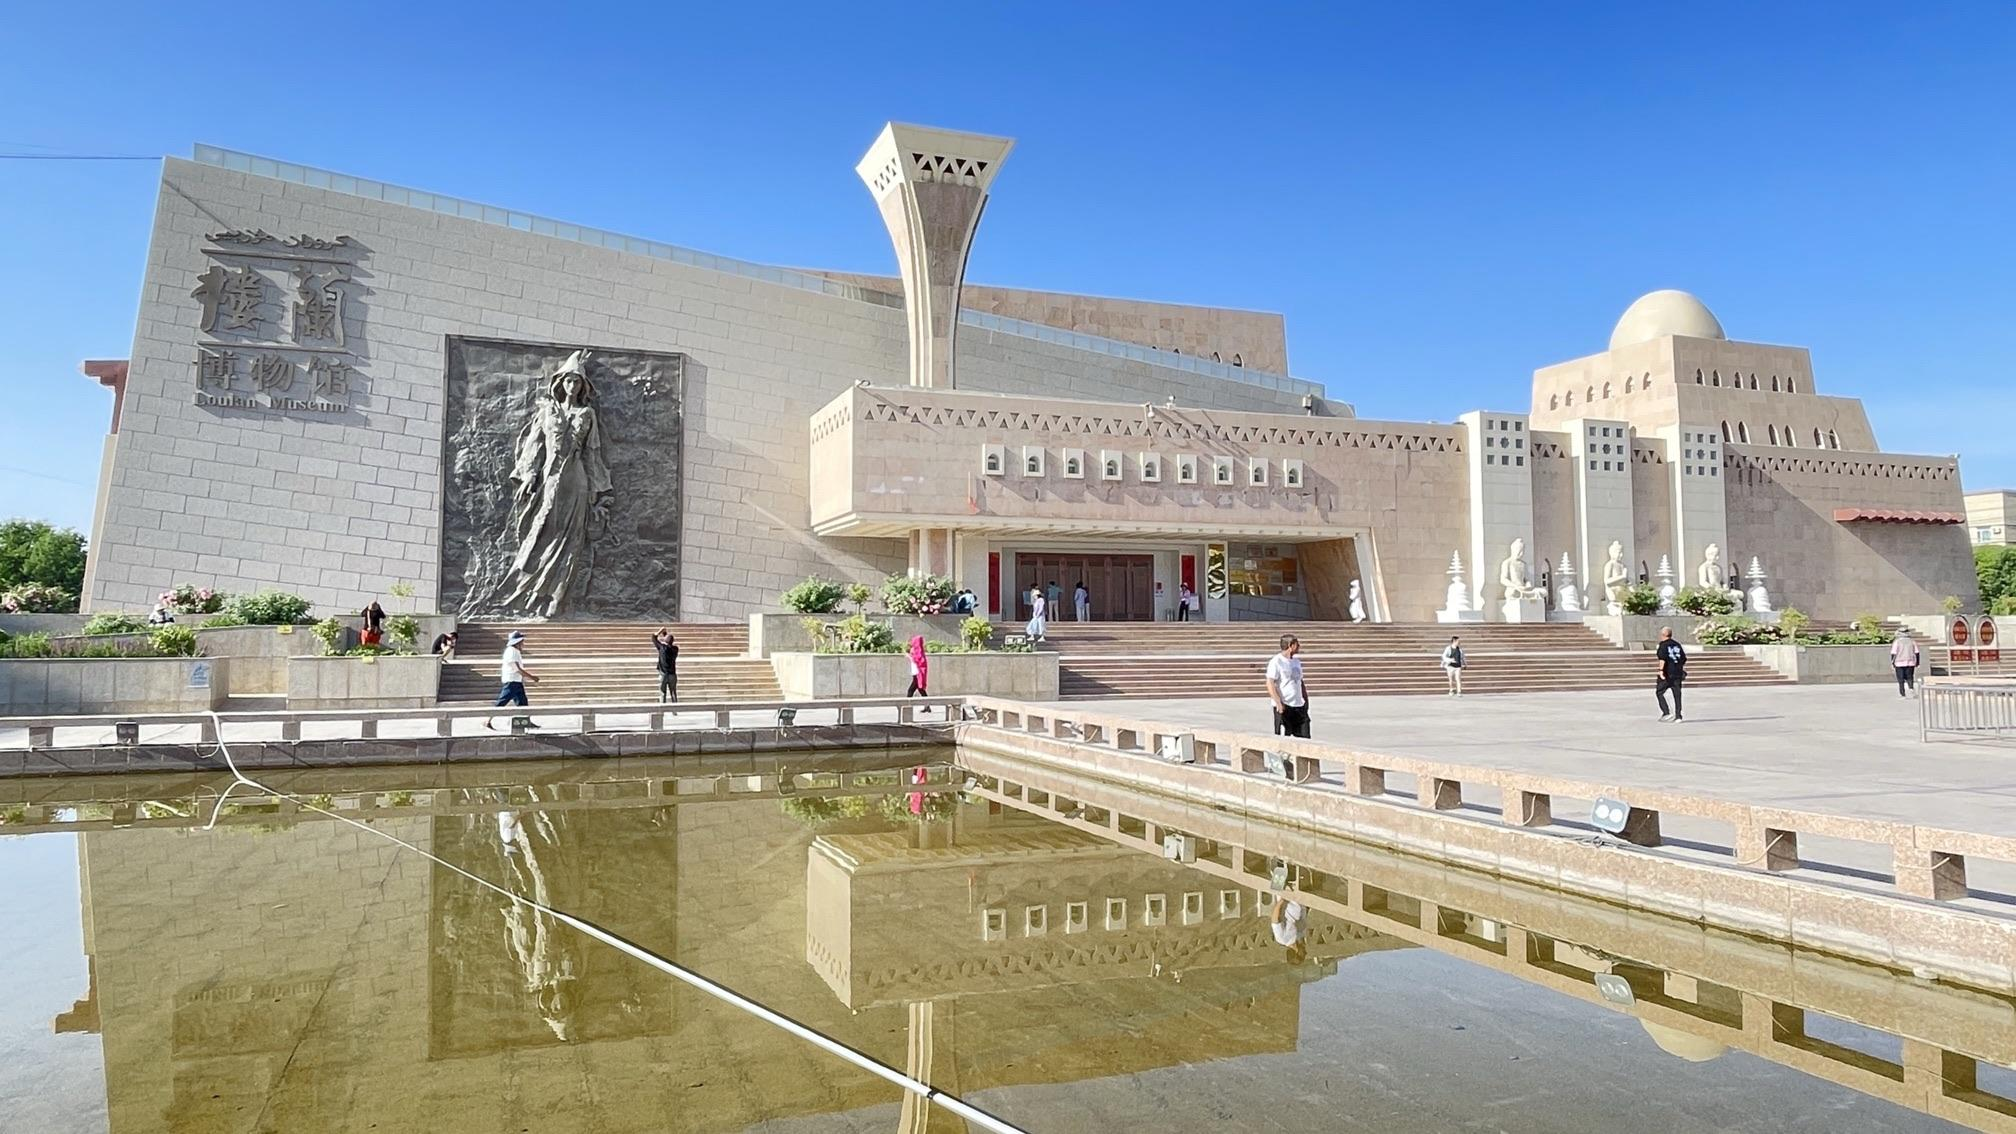
地标名称：若羌县楼兰博物馆
所在城市：巴音郭楞蒙古自治州·若羌县